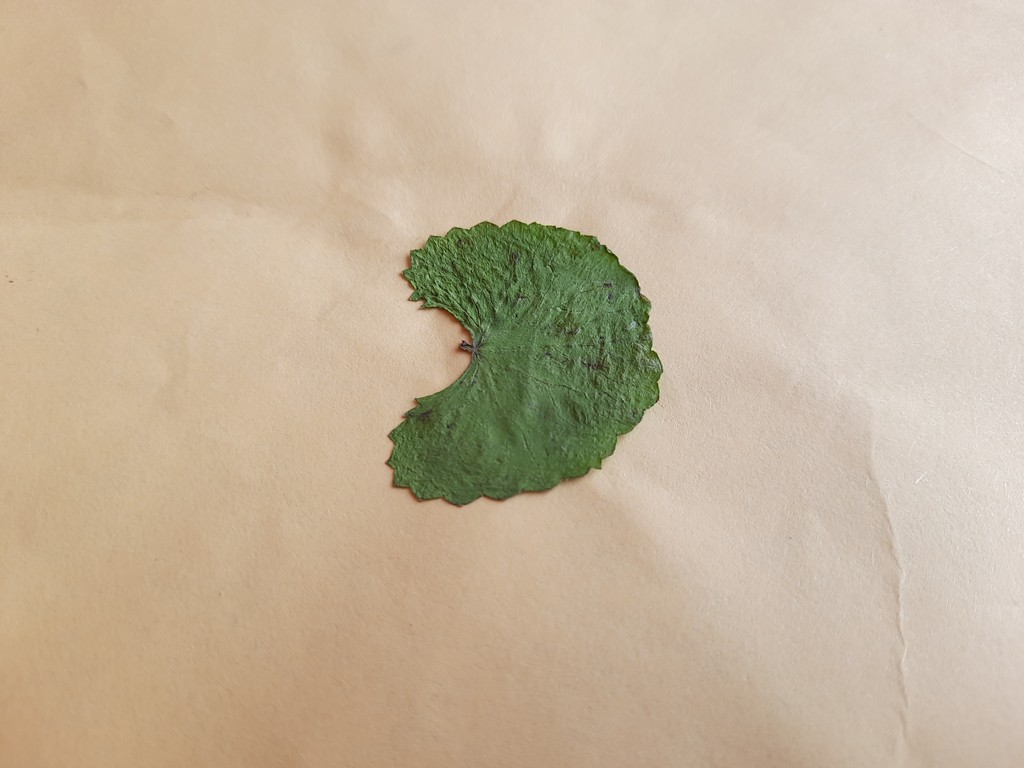
Label: Dried